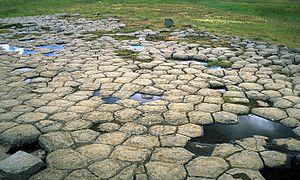
Le Kirkjugólf, toponyme islandais signifiant littéralement « sol de l'église » en français, est une formation géologique d'Islande située à Kirkjubæjarklaustur, dans le Sud du pays. Elle se présente sous la forme de sommets d'orgues basaltiques s'étendant sur environ 80 m², situées au niveau du sol et faisant penser à un pavage. Ces rochers ont pris leur aspect actuel par l'érosion marine et glaciaire lorsqu'ils se situaient sur le rivage méridional de l'Islande il y a plusieurs milliers d'années. Les Vikings de la région pensaient qu'il s'agissait du sol d'une église même s'il n'y en a jamais eu. Le site est classé comme monument naturel.
Kirkjubæjarklaustur, parfois abrégé en Klaustur, est une localité islandaise de la municipalité de Skaftárhreppur située au sud de l'île, dans la région de Suðurland. En 2011, le village comptait 120 habitants.
Skaftárhreppur est une municipalité située au sud de l'Islande.